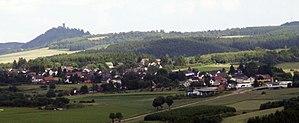
Barweiler est une municipalité allemande située dans le land de Rhénanie-Palatinat et l'arrondissement d'Ahrweiler.